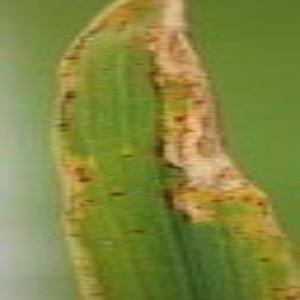
Disease: Bacterialblight